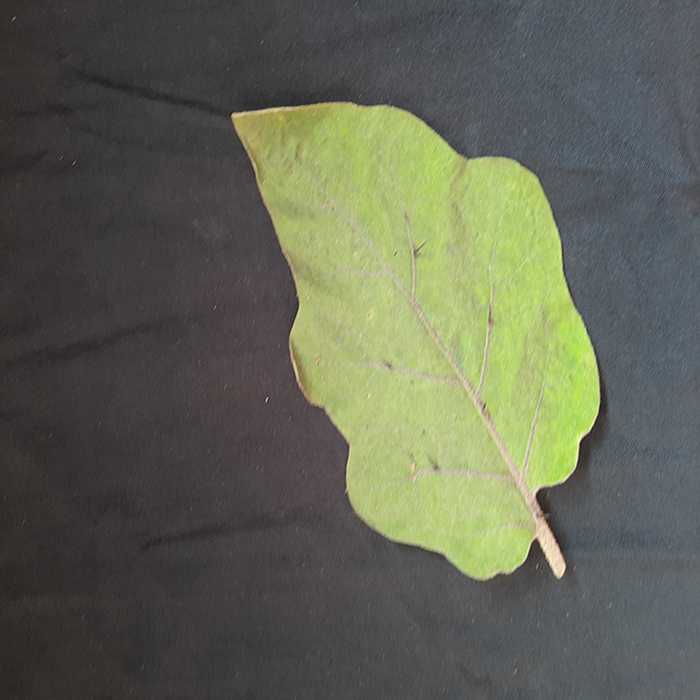
Plant: Eggplant
Label: Eggplant fresh leaf